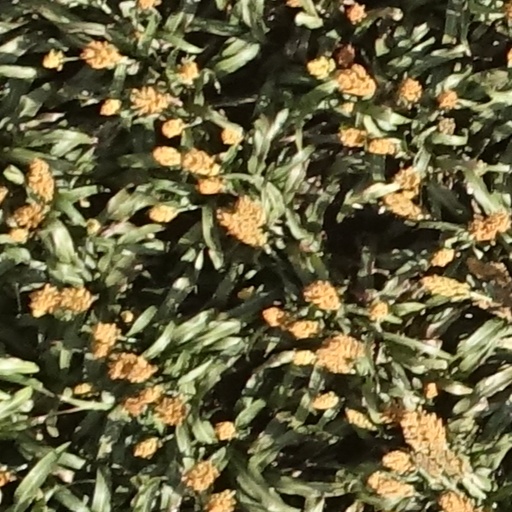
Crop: sorghum